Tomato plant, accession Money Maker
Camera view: tilt-top (135 deg); turntable rotation: 120 degrees
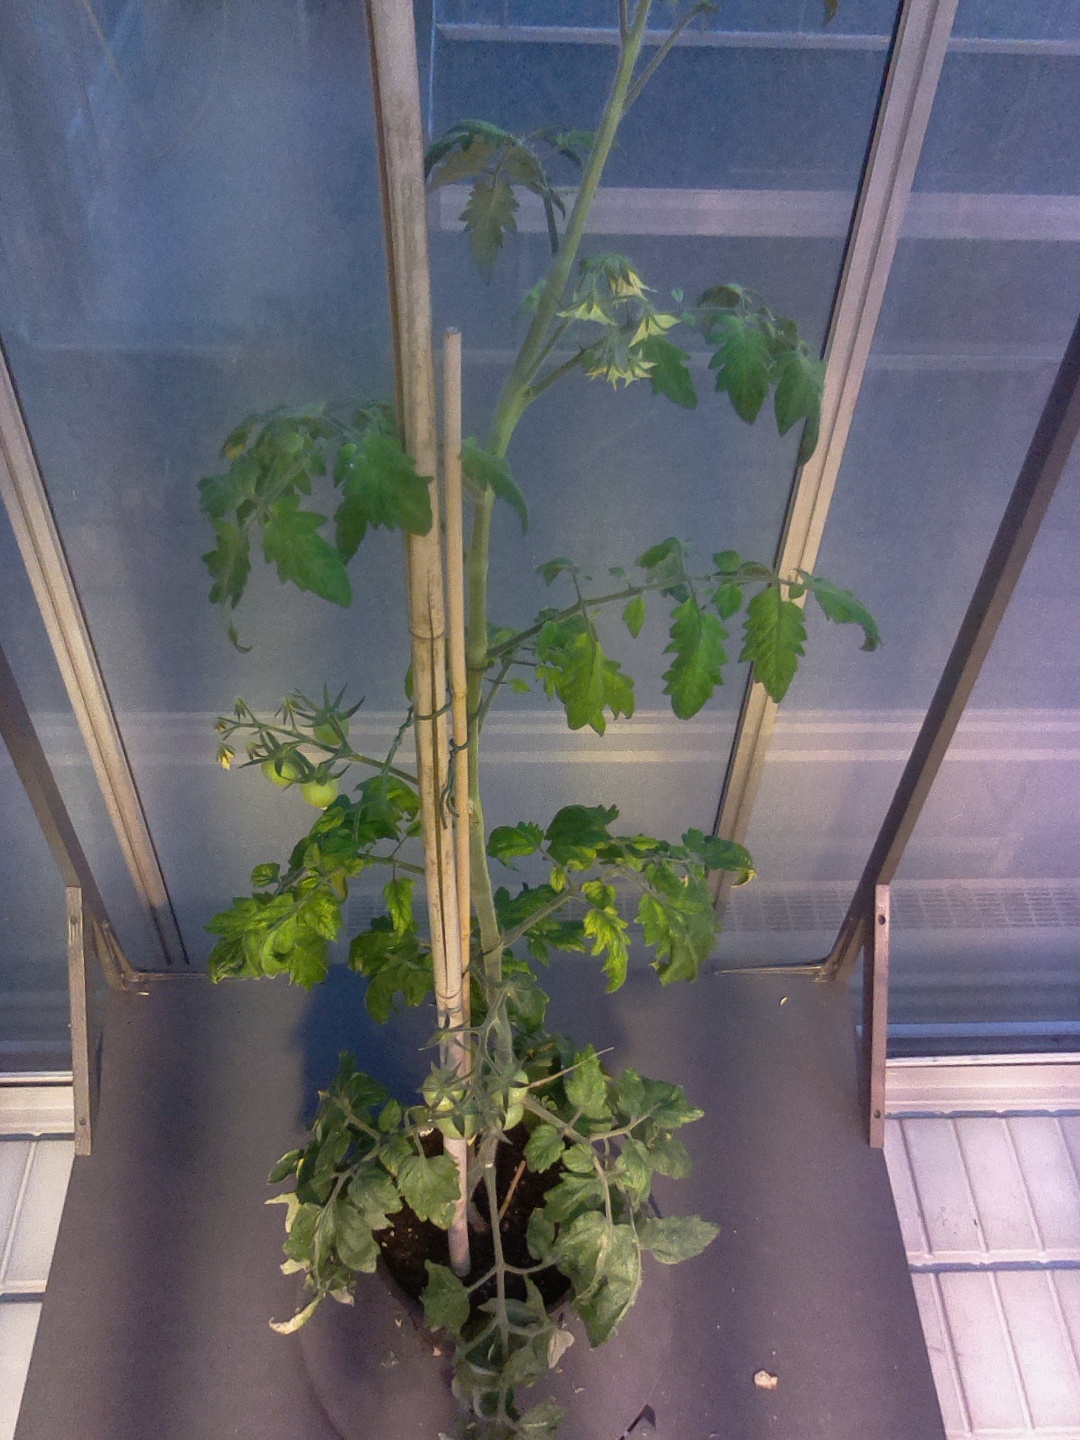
BBCH growth stage 73: 30%-40% of final fruit size